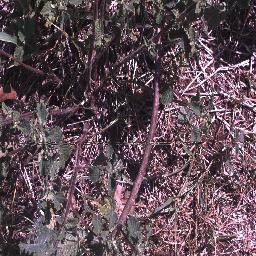
Label: negative